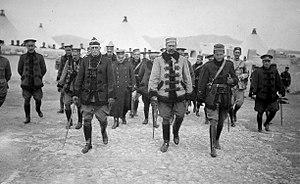
La guerre du Rif est une succession de conflits armés qui opposa les armées des puissances coloniales espagnoles puis françaises, au tribus berbères du Rif qui se sont coalisés autour de leurs chef, Abdelkrim El Khattabi.